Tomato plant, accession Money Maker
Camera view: tilt-top (135 deg); turntable rotation: 300 degrees
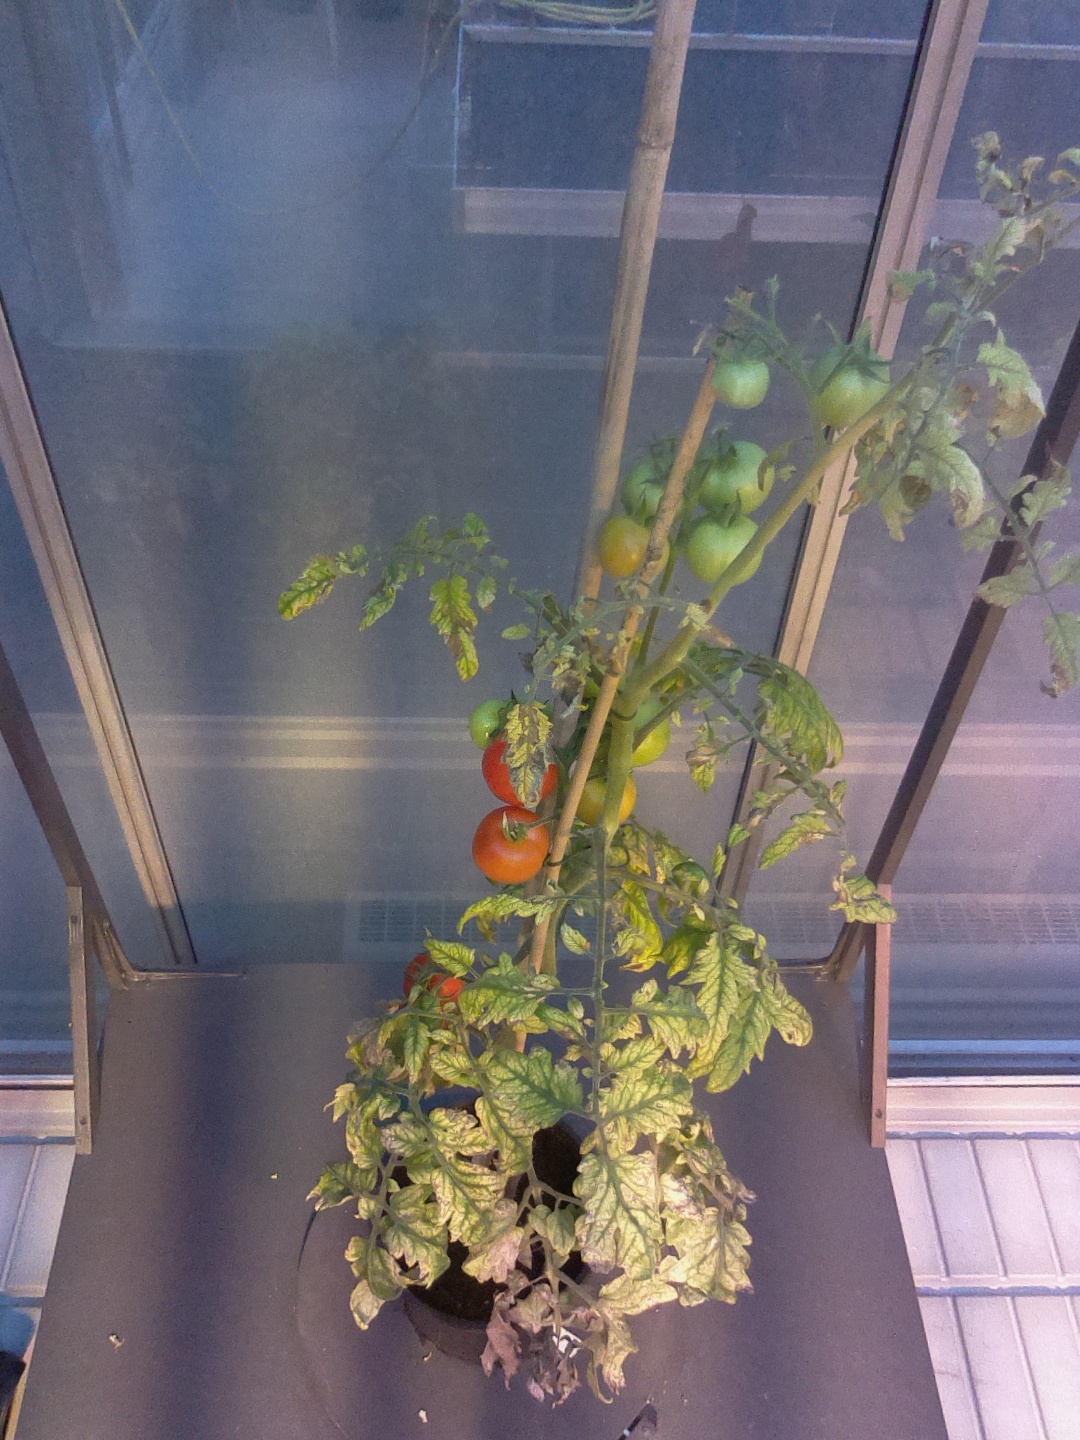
BBCH growth stage 83: 30%-40% of fruits show typical fully ripe color